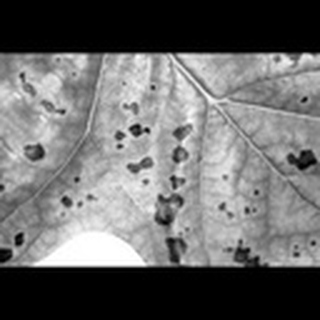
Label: cotton_target_spot